Sassi Punno

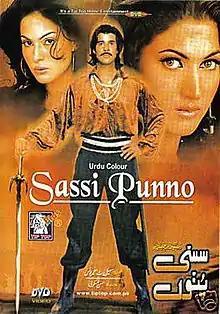

Sassi Punno is a 2004 Pakistani film in the Urdu language. It was directed by Hassan Askari.